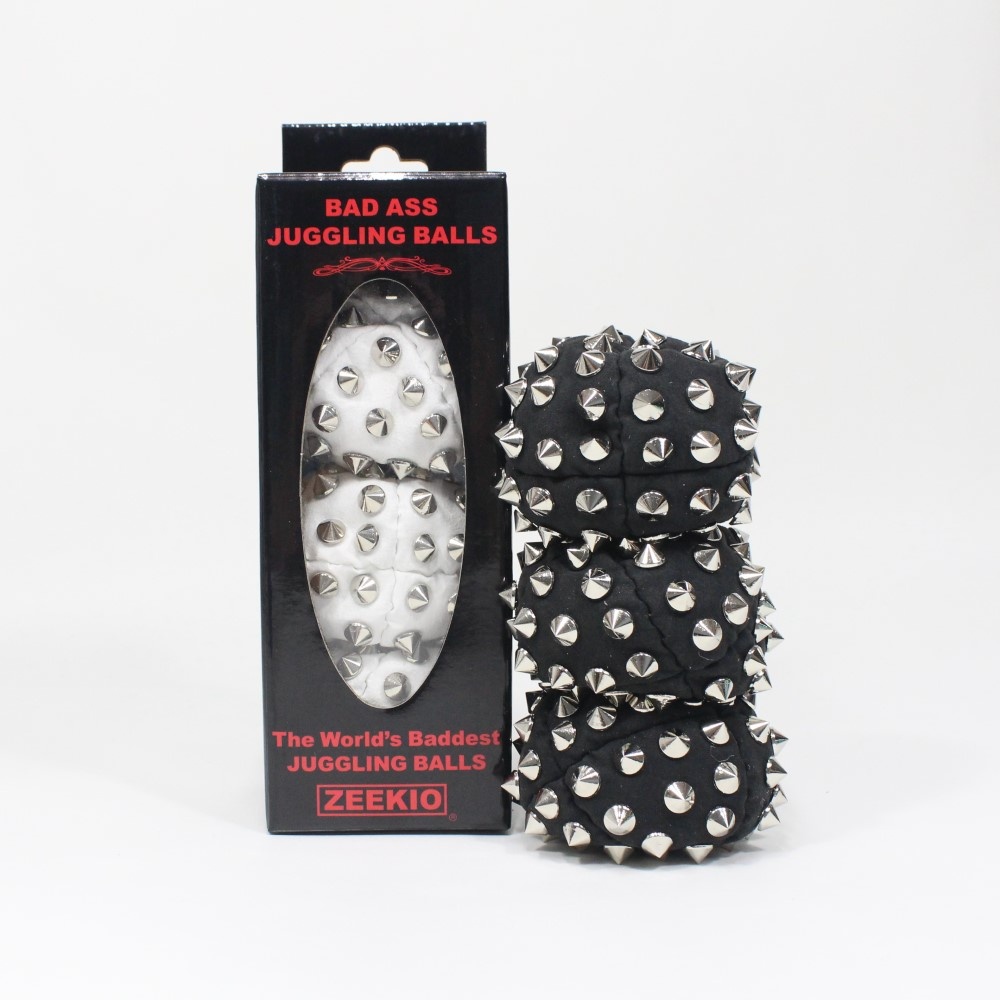
Zeekio Bad Ass Juggling Ball - Metal Studs on Eight Hand Sewn Panels
Brand: Zeekio
Bad Ass Juggling Balls are a juggling ball set that takes the excitement and flash of juggling to a whole new level. Not your ordinary juggling ball, it's a next-level, an eye catching, impression making experience designed for Jugglers that aren't afraid to take it to the edge. Bad Ass Juggling balls are amazing to look at, to watch and most importantly to juggle. The soft millet fill and spiky skin make this ball land soft and literally stick to your hand. The 80 studs on each ball will leave an impression like no juggling ball ever has. They may look scary, but play great. Durable eight hand sewn panels, eighty spiky studs on a soft durable fabric and millet filled. Every juggler who has ever tried these knows they have juggled something truly special with surprisingly great performance. Specs: Weight: 155g/5.5oz Size: 72mm/2.83n 8 Panels About 80 metal alloy studs Millet Filled
Category: Arts & Entertainment > Hobbies & Creative Arts > Juggling > Juggling Balls